2015 Folds of Honor QuikTrip 500

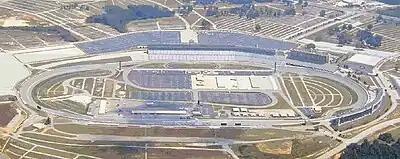
Atlanta Motor Speedway was the site of the second race of the season.

Atlanta Motor Speedway (formerly Atlanta International Raceway) is a track in Hampton, Georgia, south of Atlanta. It is a quad-oval track with a seating capacity of 86,000. It opened in 1960 as a standard oval. In 1994, 46 condominiums were built over the northeastern side of the track. In 1997, to standardize the track with Speedway Motorsports' other two ovals, the entire track was almost completely rebuilt. The frontstretch and backstretch were swapped, and the configuration of the track was changed from oval to quad-oval. The project made the track one of the fastest on the NASCAR circuit.